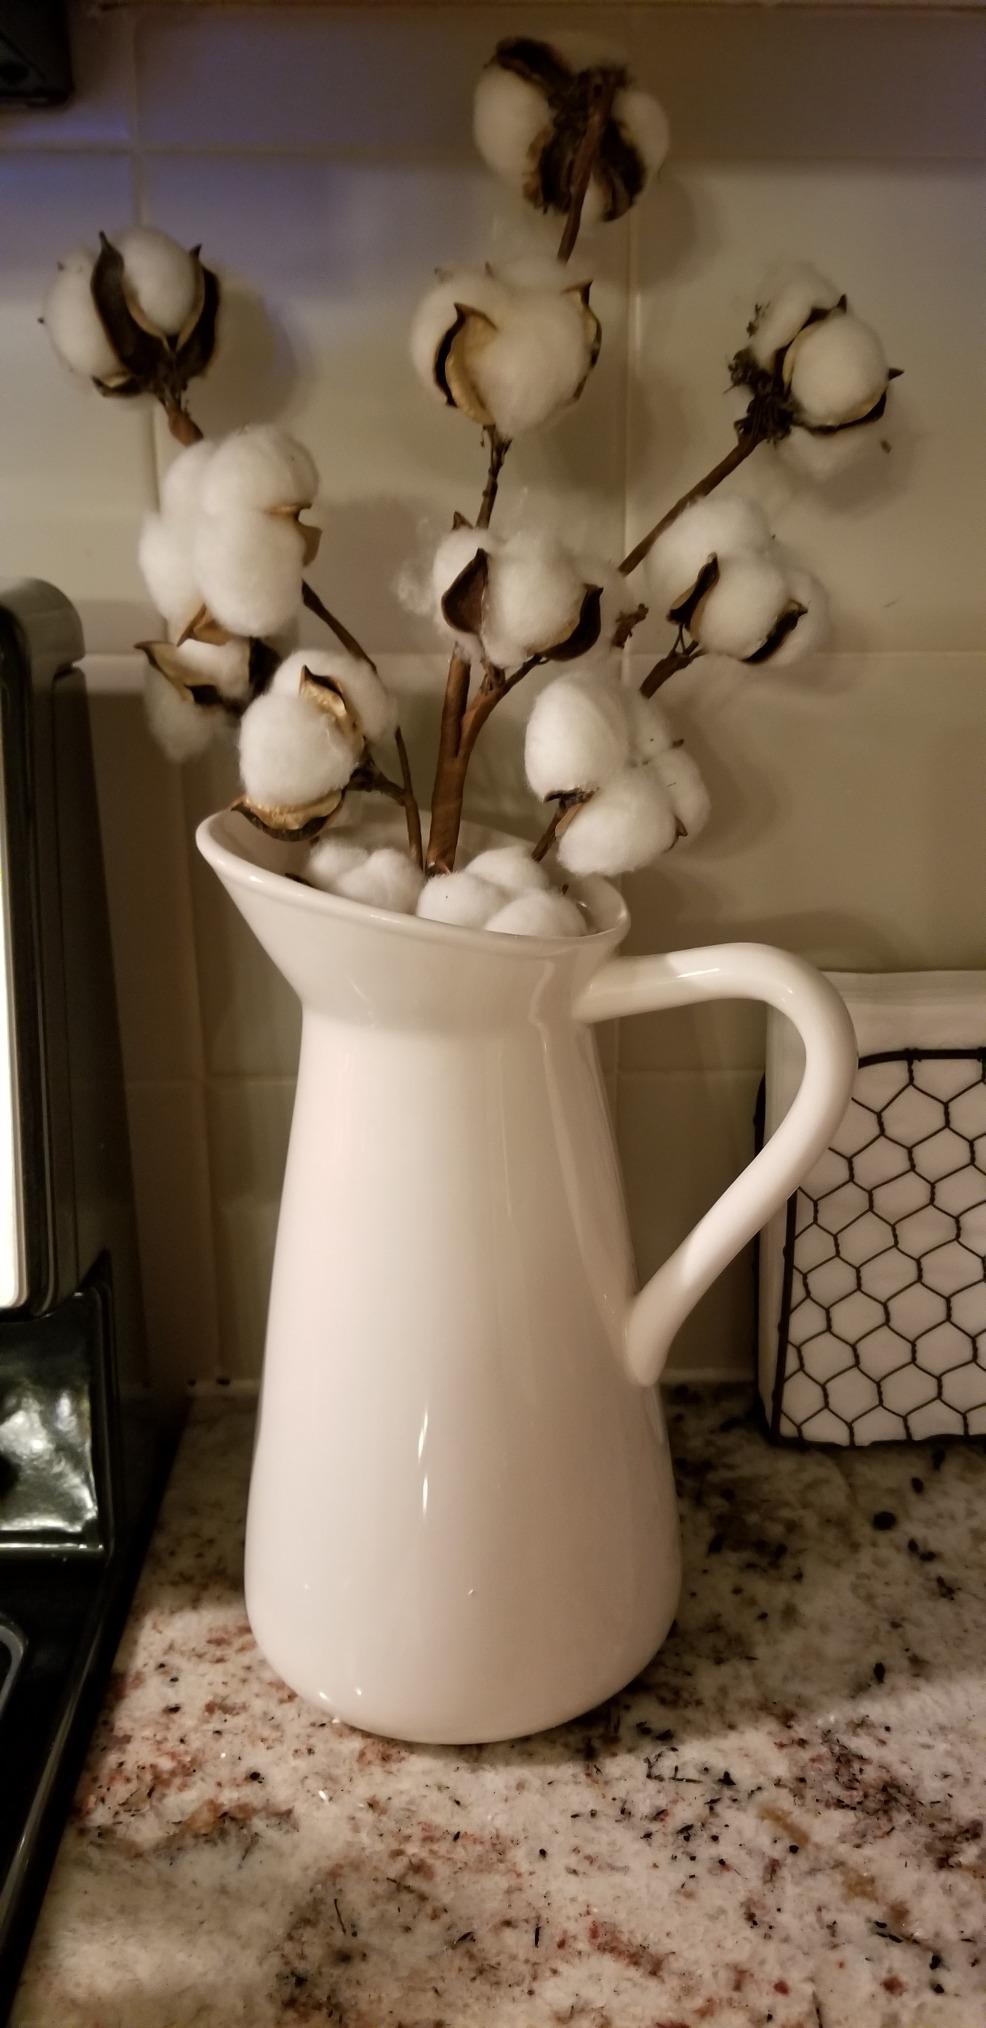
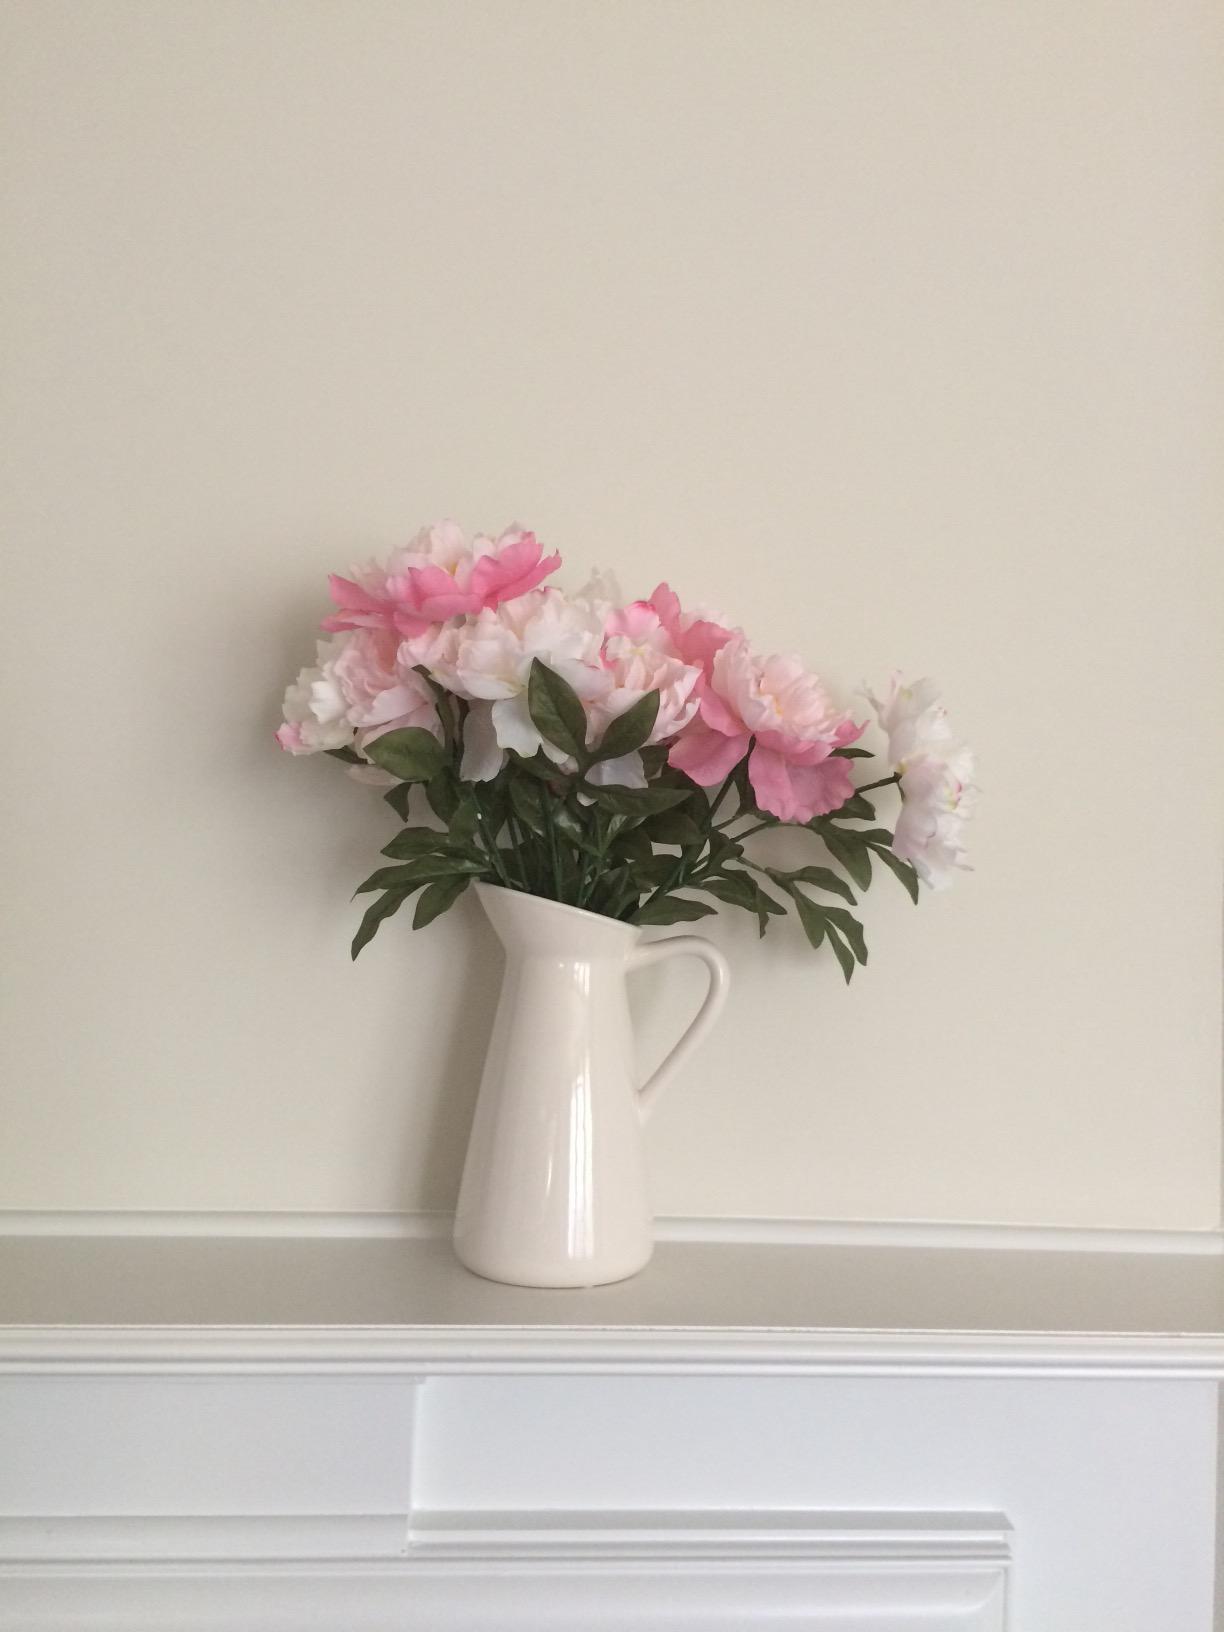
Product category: vase
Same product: yes